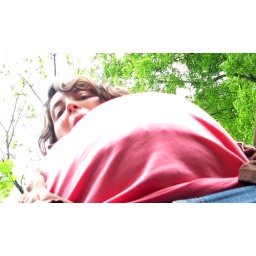
The shirt underneath the pink one is annoying me.